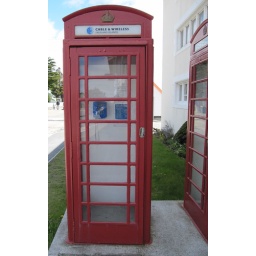
There are about three of these red phone boxes around on Ross Road.